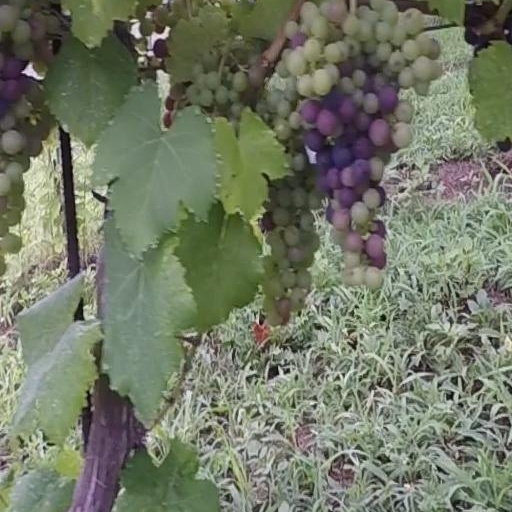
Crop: grape